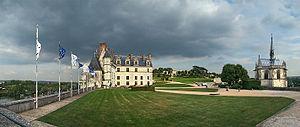
Château d'Amboise, Indre-et-Loire, Centre, France. Panorama de la terrasse avec la chapelle Saint-Hubert à droite.
Le château royal d'Amboise est une ancienne résidence du Roi de France surplombant la Loire, à Amboise, en Indre-et-Loire. Il fait partie des châteaux de la Loire.